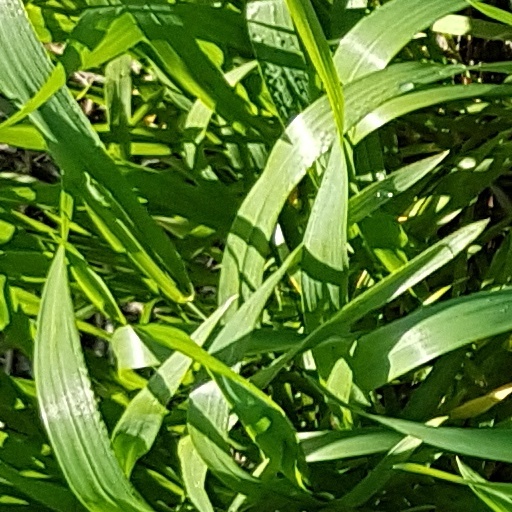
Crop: wheat